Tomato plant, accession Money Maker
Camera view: vertical (180 deg); turntable rotation: 240 degrees
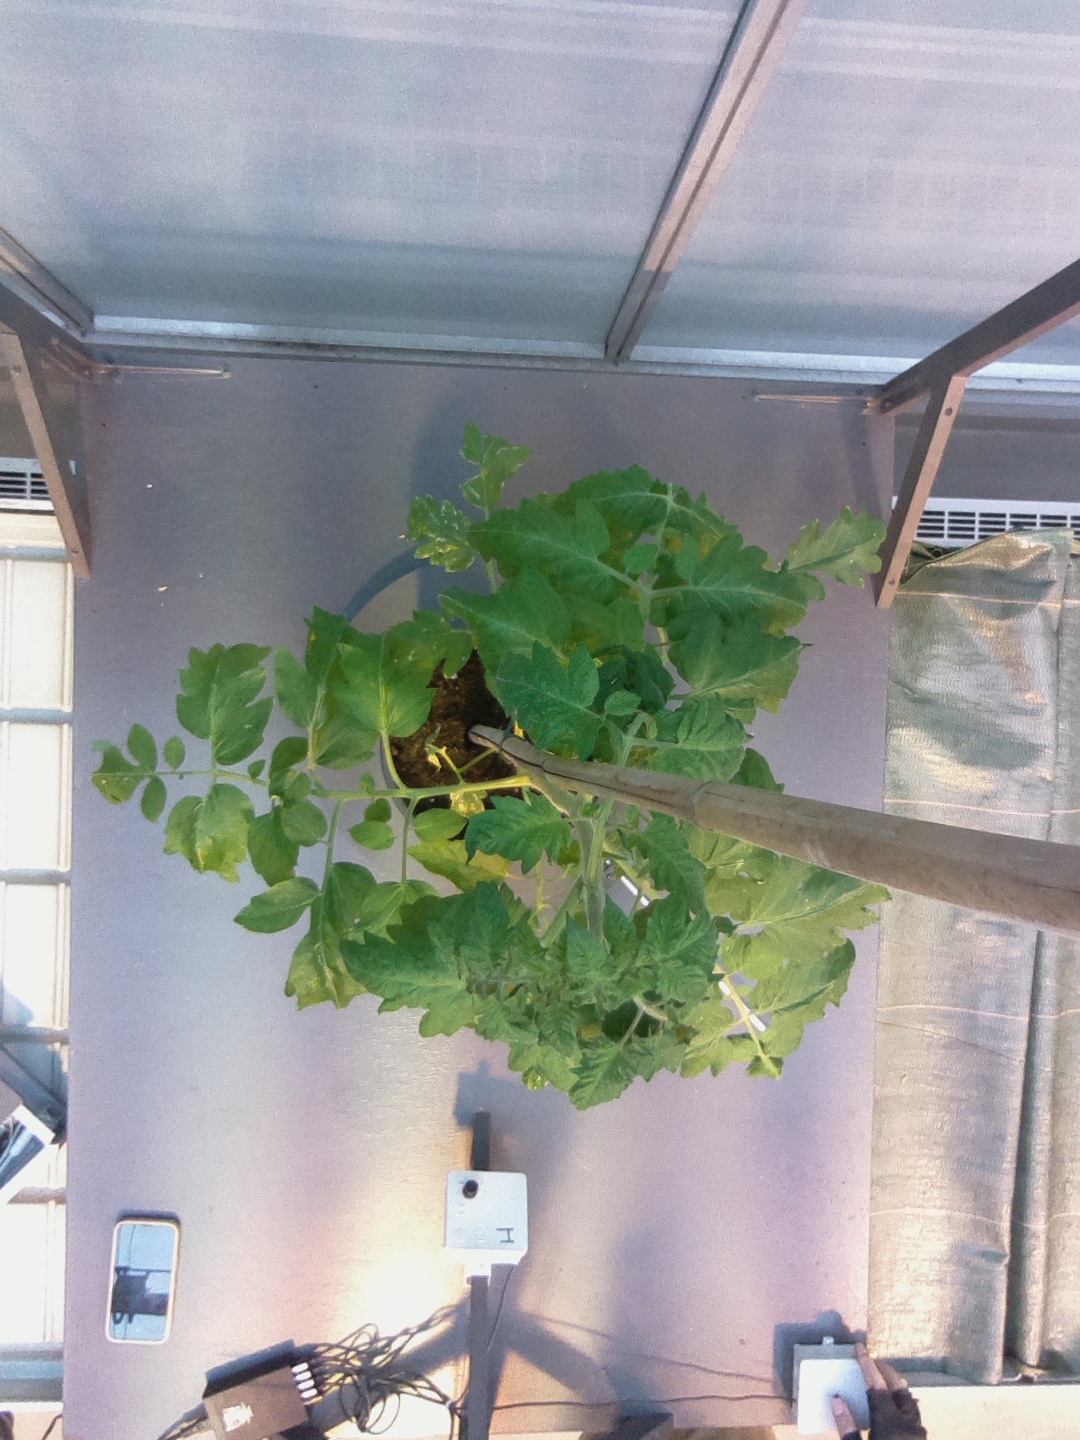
BBCH growth stage 53: 3 inflorescences visible